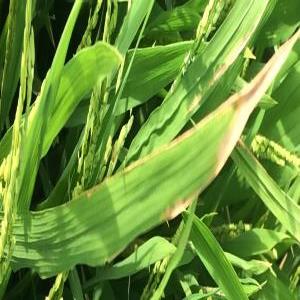
Disease: Bacterialblight